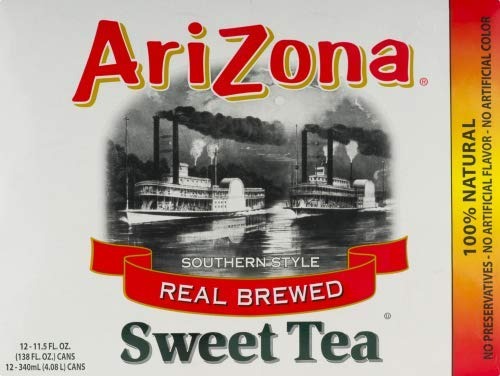
Item Name: Arizona Southern Style Real Brewed Sweet Tea, 11.5 oz, 12ct
Value: 138.0
Unit: Fl Oz

Price: 5.61